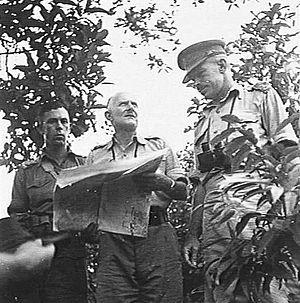
Edward Milford est un major général de l'Australian Army qui a participé à la Première Guerre mondiale et à la Seconde Guerre mondiale. Milford est diplômé du collège militaire royal de Duntroon en 1915. Lieutenant dans la Première force impériale australienne, il sert dans l'artillerie de campagne de la 2ᵉ division australienne lors de la Première Guerre mondiale. Demeurant dans l'armée dans l'entre-deux-guerres, il occupe un certain nombre d'affectations dans l'artillerie en Australie et en Angleterre. Au début de la Seconde Guerre mondiale, il est nommé Master-General of the Ordnance dans l'artillerie. Il commande plus tard, la 5ᵉ division d'infanterie, puis la 7ᵉ division d'infanterie au cours des campagnes de Nouvelle-Guinée et de Bornéo. Il accepte la reddition des forces japonaises du Kalimantan le 8 septembre 1945. Il prend sa retraite de l'armée en 1948 et meurt en 1972 à l'âge de 77 ans.